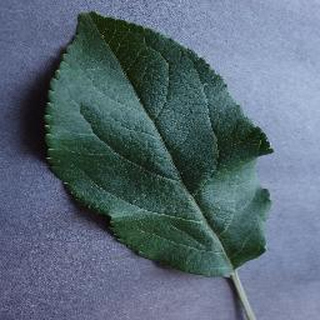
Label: healthy_apple